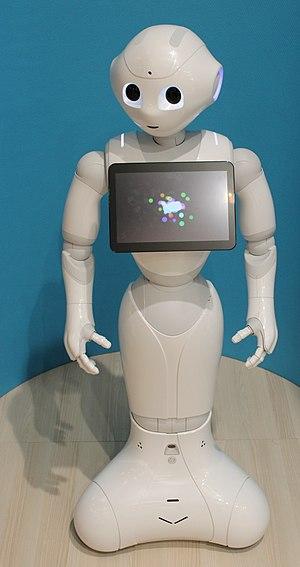
Le robot Pepper de l'entreprise Aldebaran au salon Innorobo à Lyon en 2015.